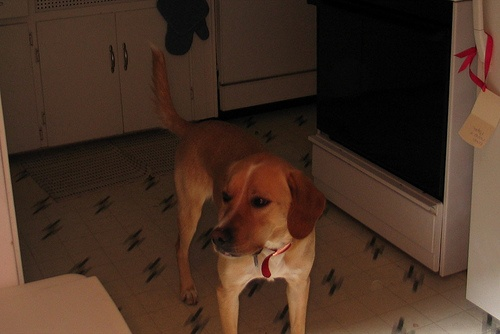
The dog is standing in the middle of the kitchen looking for food.
A dog in a kitchen that is not well-lit.
A brown dog standing next to an appliance in a kitchen.
A very cute brown dog standing in a kitchen.
a dog standing next to a stove in a kitchen